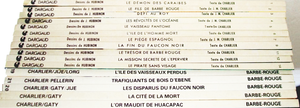
Les premiers volumes de Barbe Rouge.
Barbe-Rouge est une série de bande dessinée de Jean-Michel Charlier et Victor Hubinon, qui relate les aventures du pirate Barbe-Rouge au temps des flibustiers.